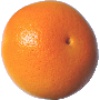
Label: pink_grapefruit